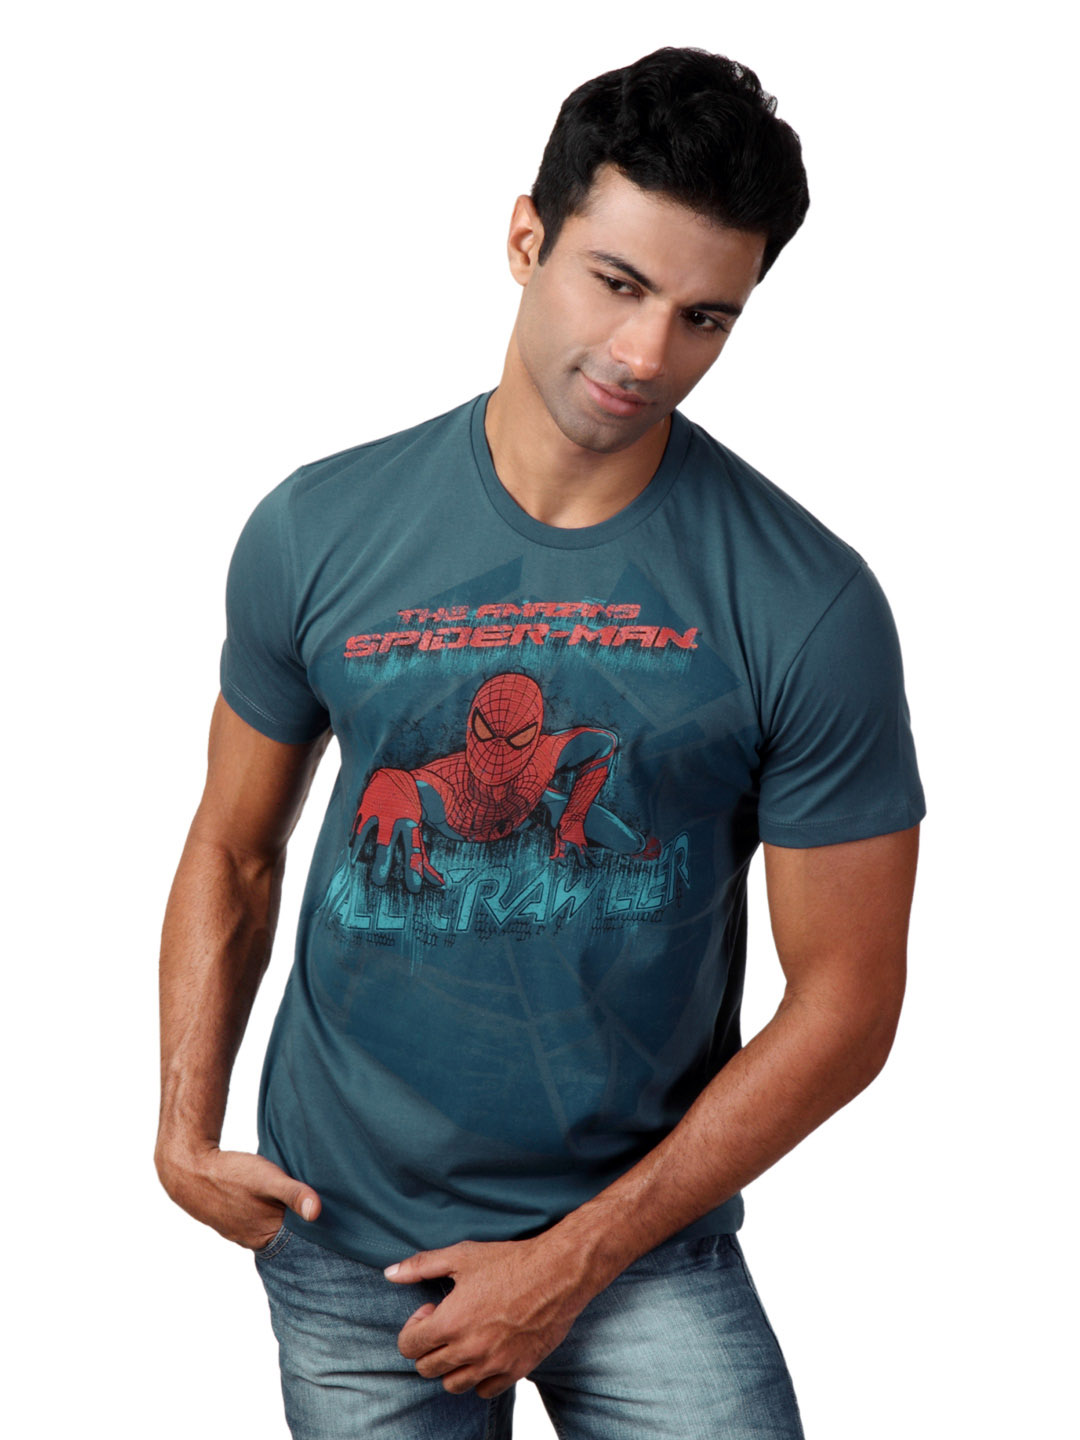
The Amazing Spiderman Men Teal Printed T-shirt
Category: Apparel / Topwear / Tshirts
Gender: Men
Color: Teal
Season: Summer 2012
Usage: Casual